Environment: real
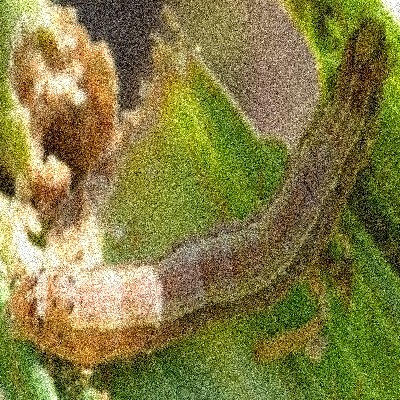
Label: fall_armyworm